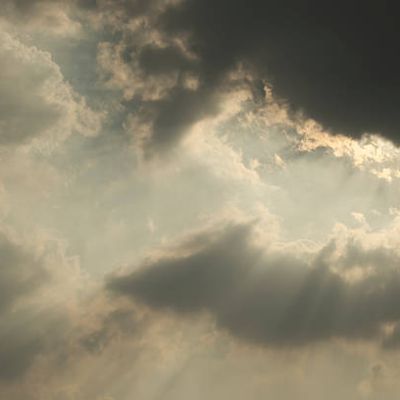
Cloud type: Altostratus (As)